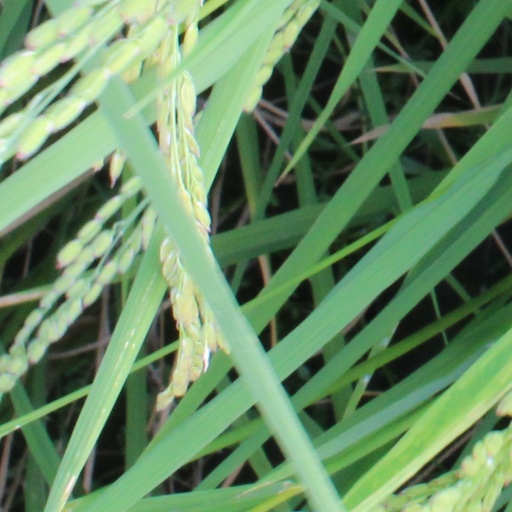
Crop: rice